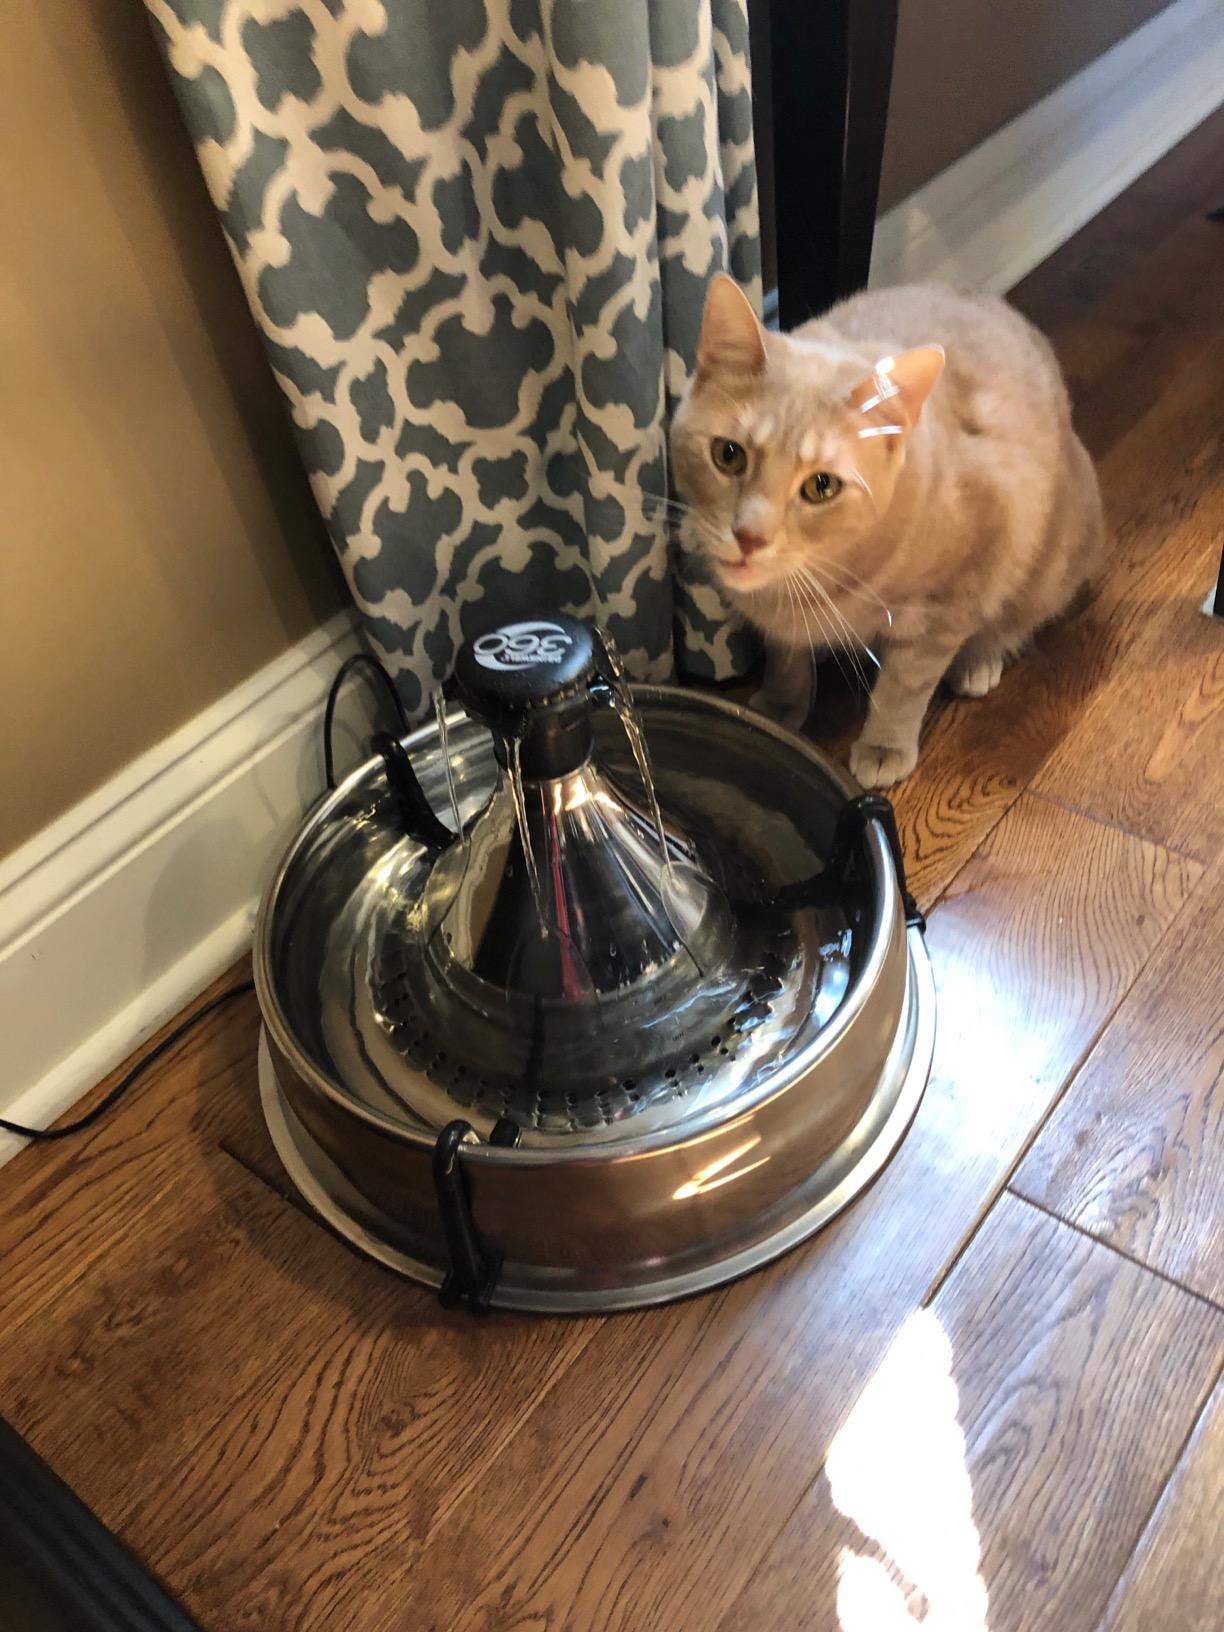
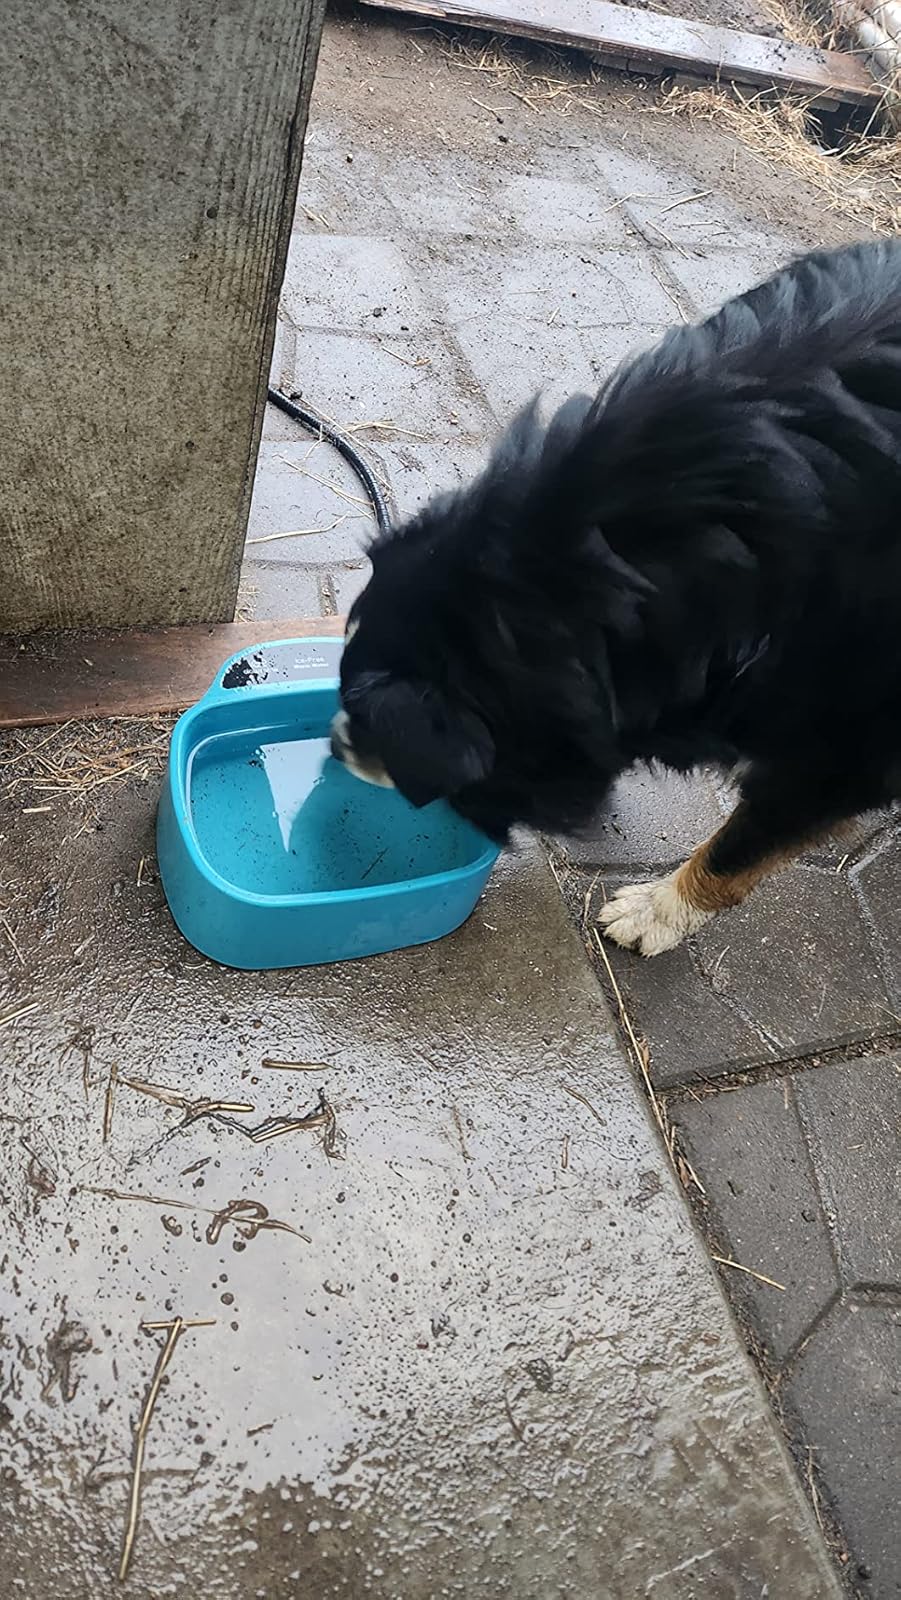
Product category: items_bowl
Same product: no